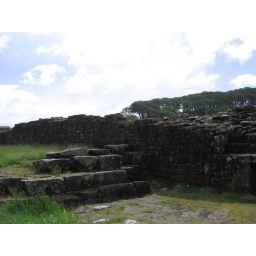
Looking uphill from the bridge abutments (they weren't to know the river would have moved by now)